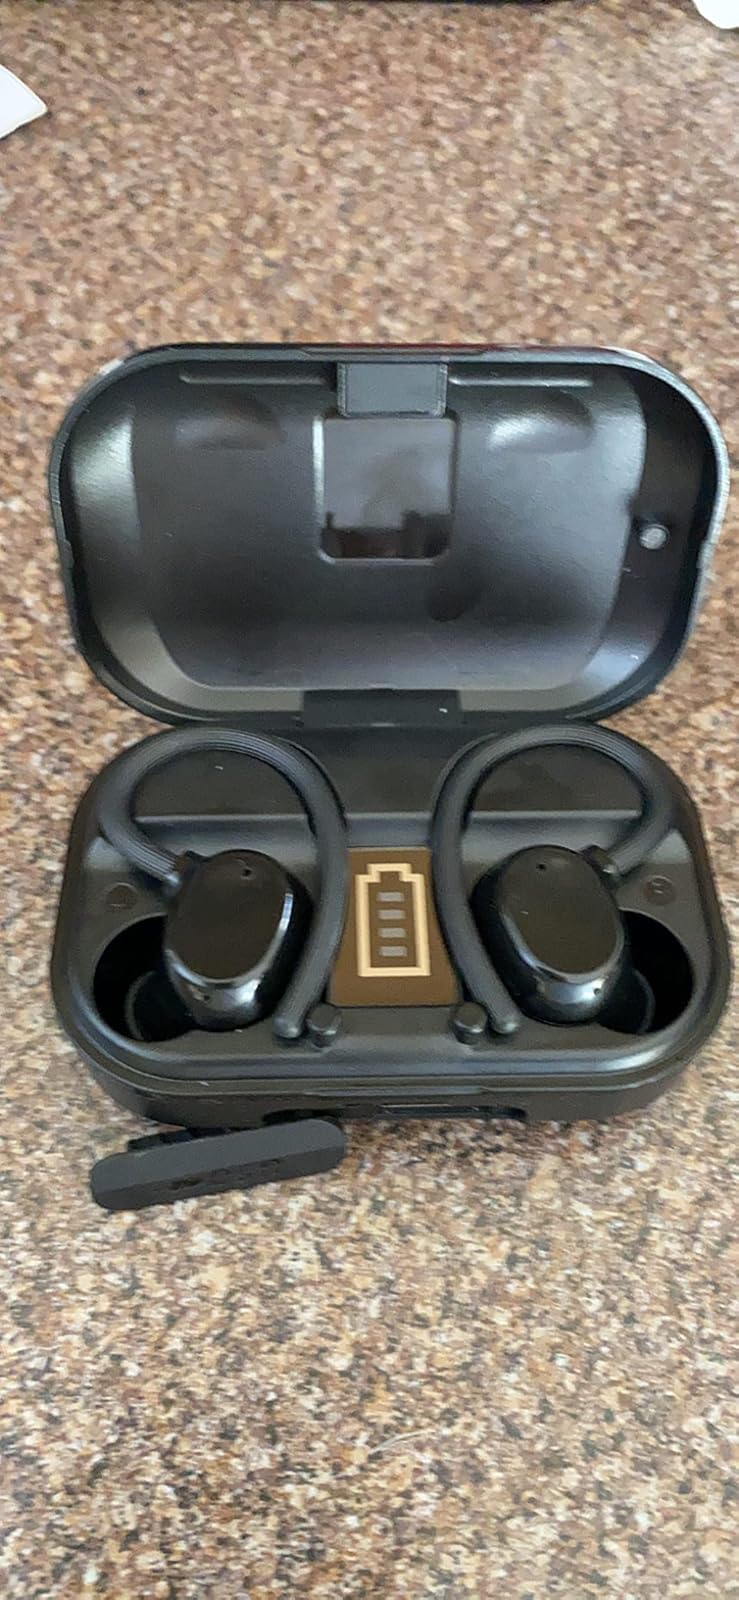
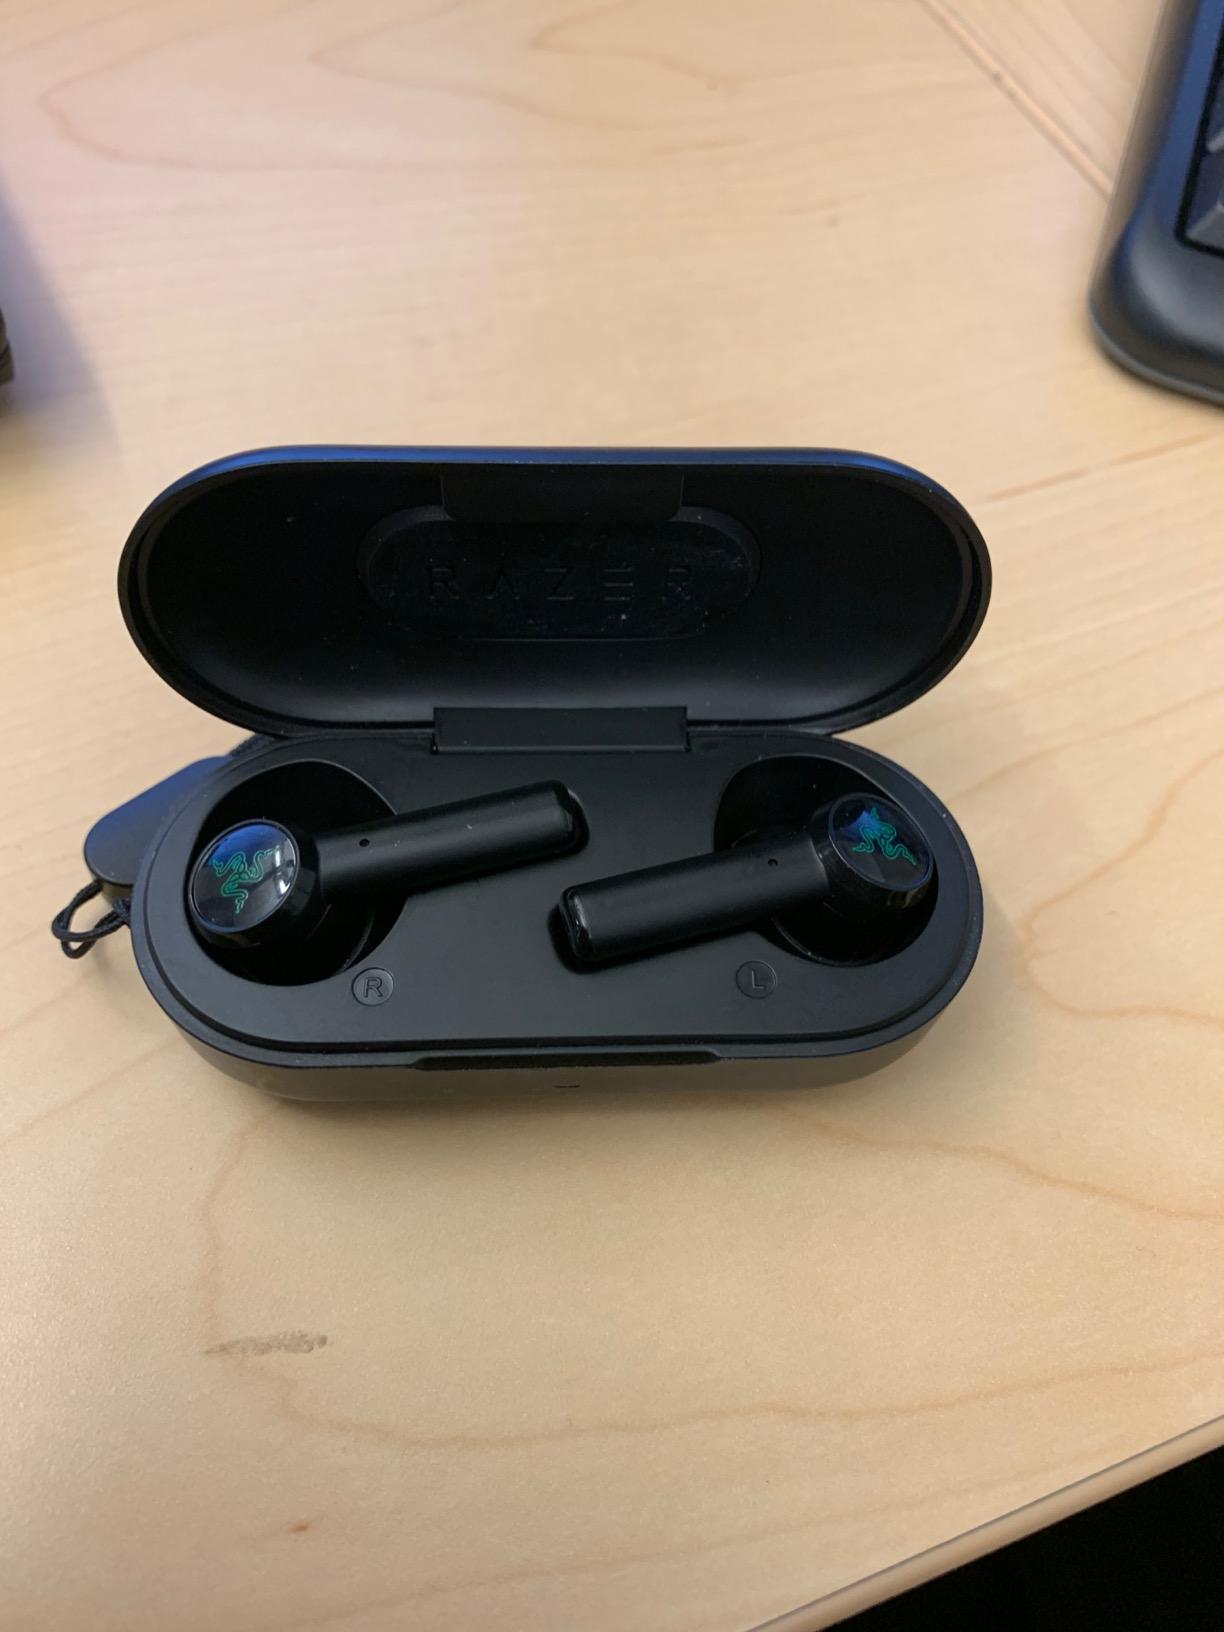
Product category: earbuds
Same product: no